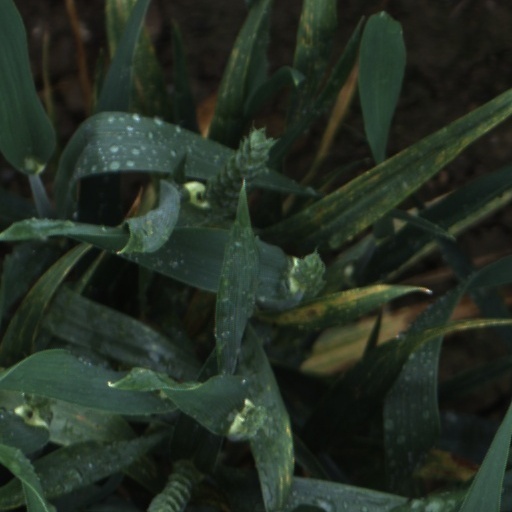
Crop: wheat